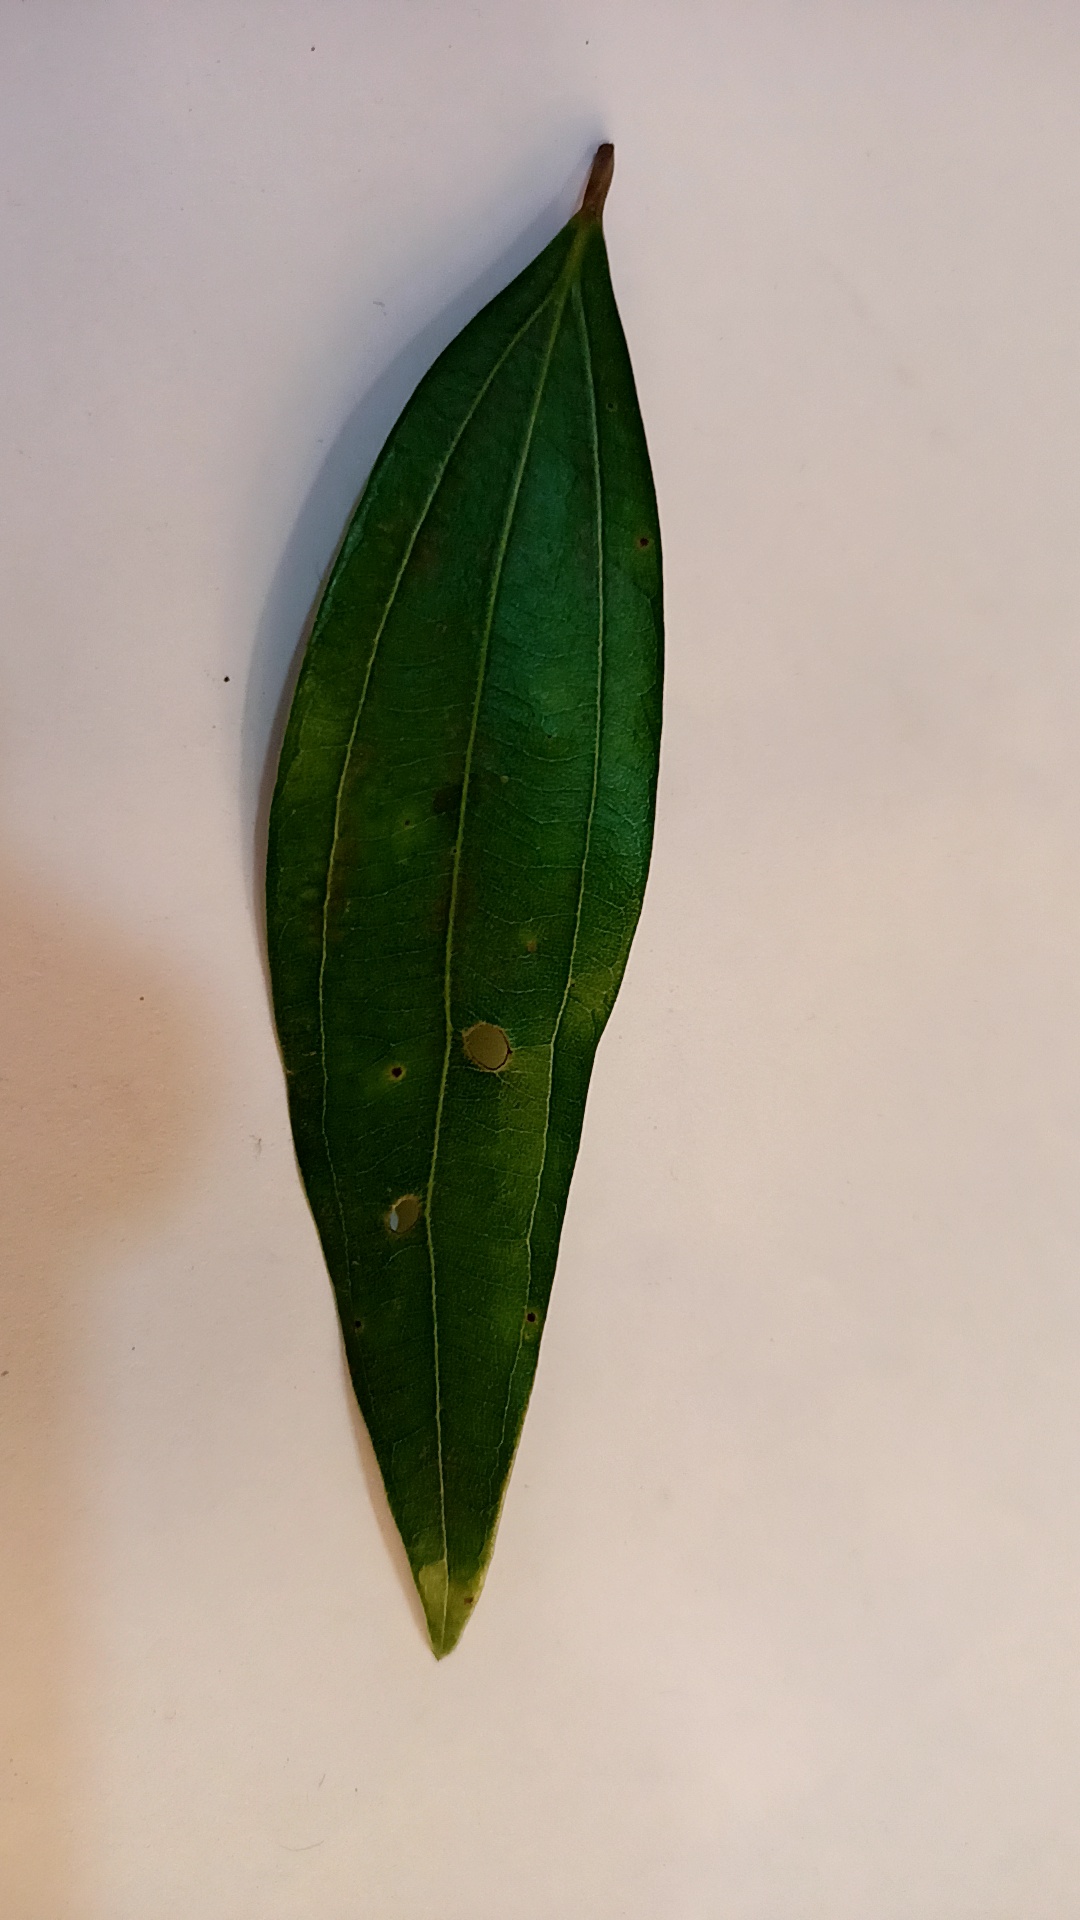
Label: Disease